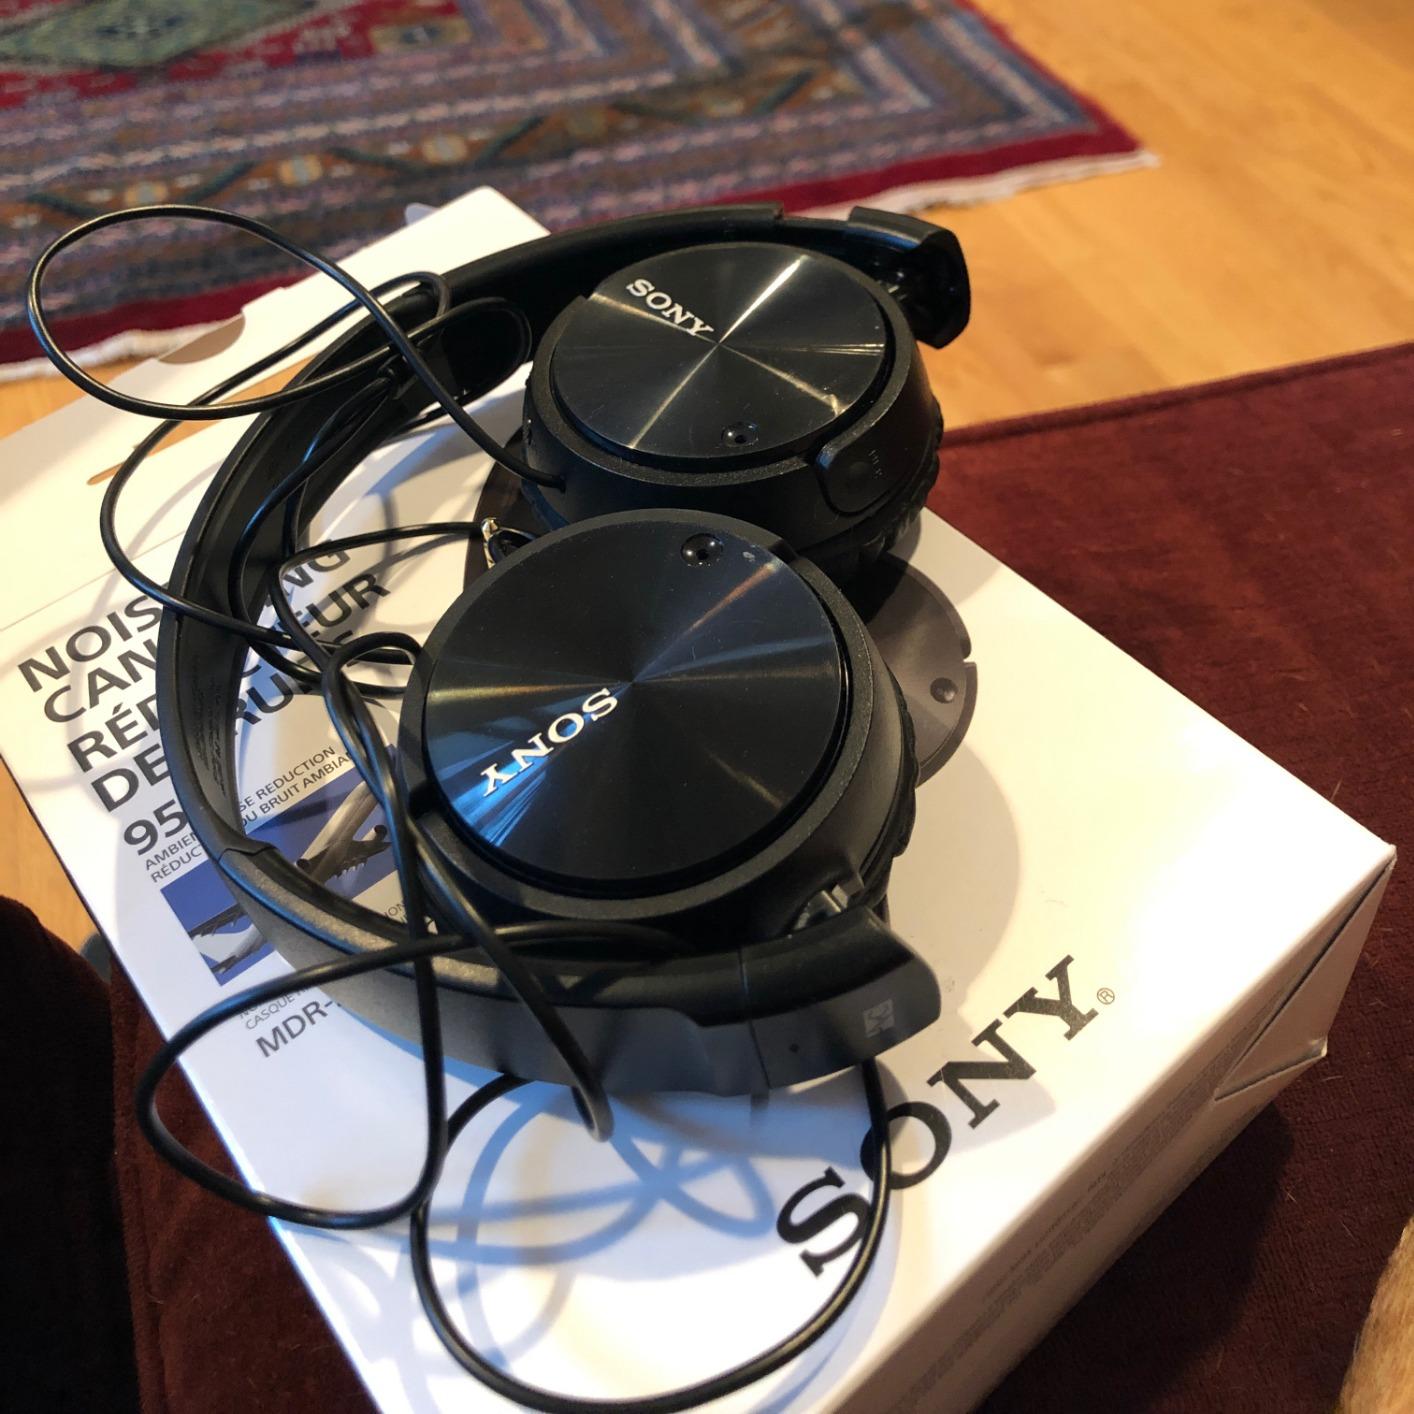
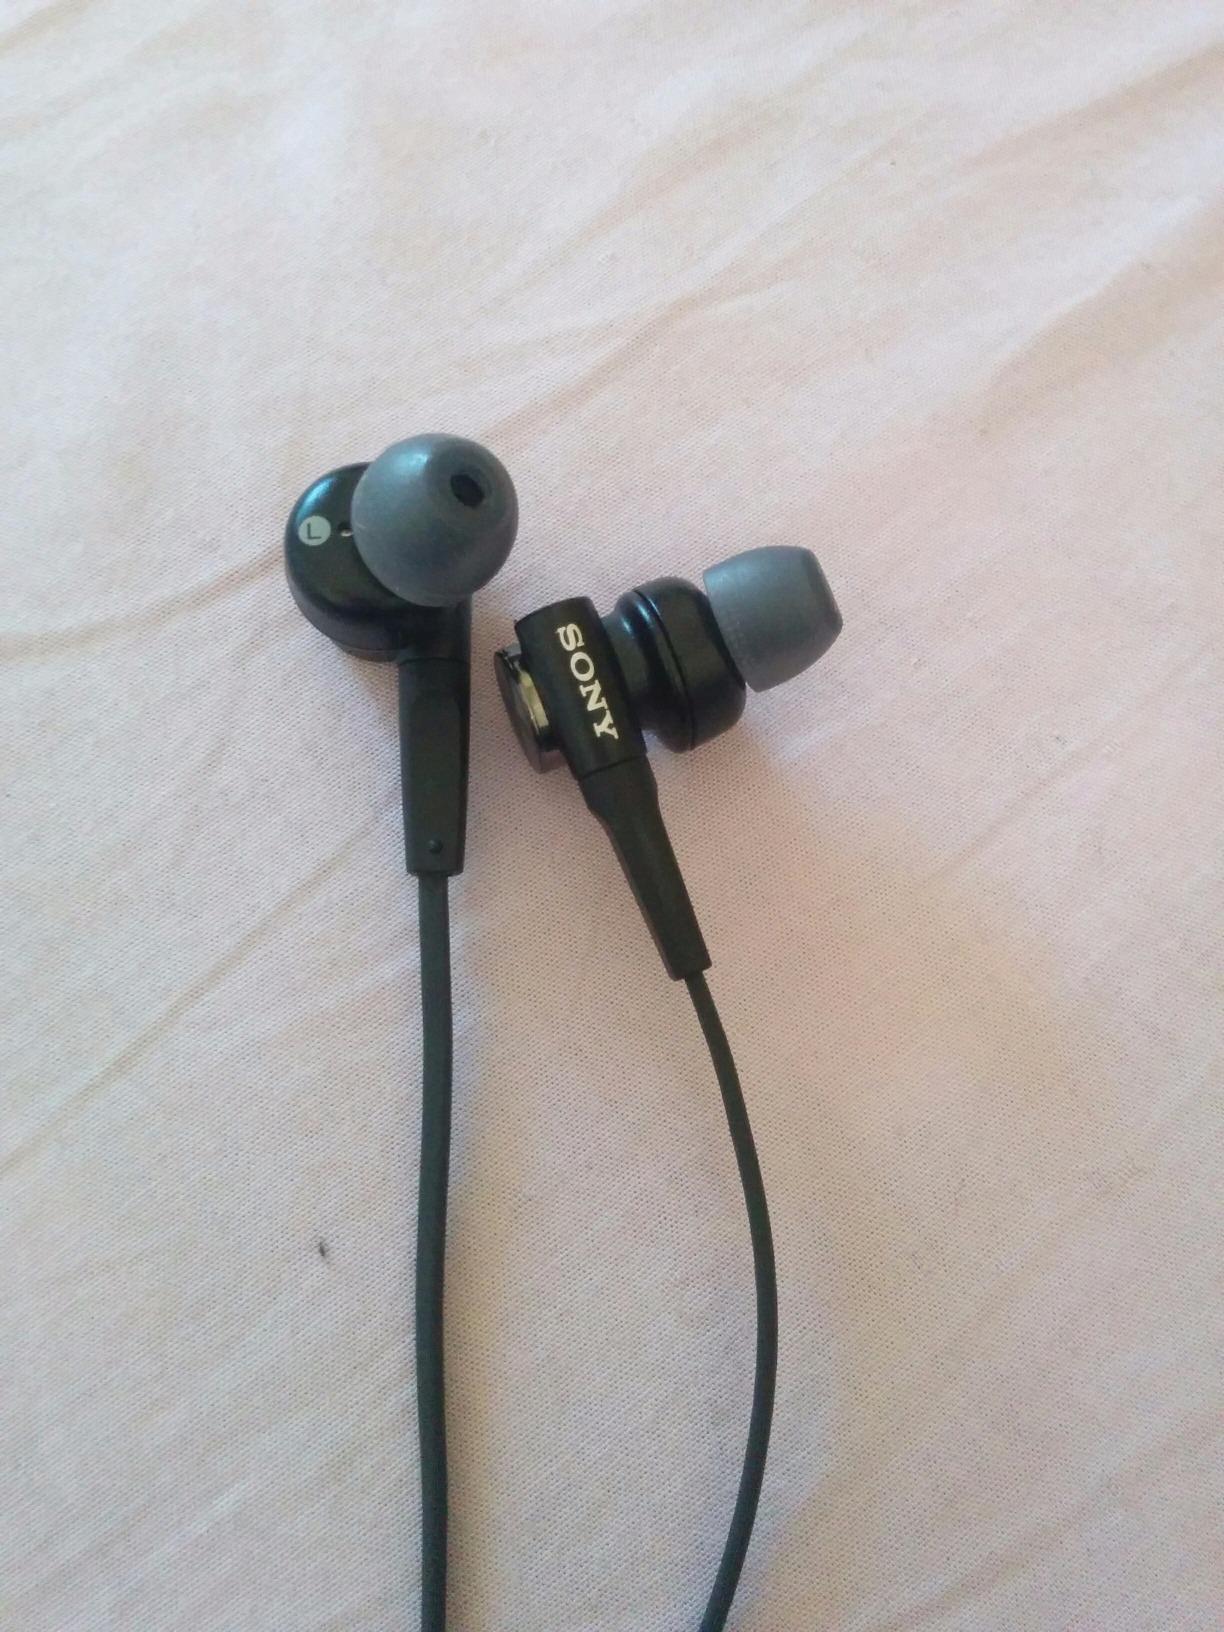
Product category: headphones
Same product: no